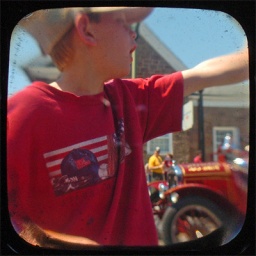
boy in red